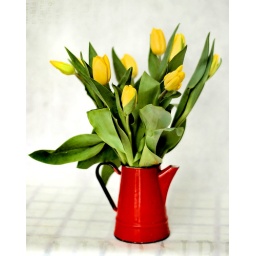
Yellow tulips in a red pot